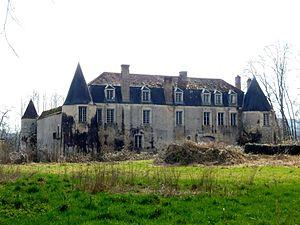
Château du Cro (XVIIe s), à Saint-Moré (Yonne)
Saint-Moré est une commune française située dans le département de l'Yonne, en région Bourgogne-Franche-Comté.